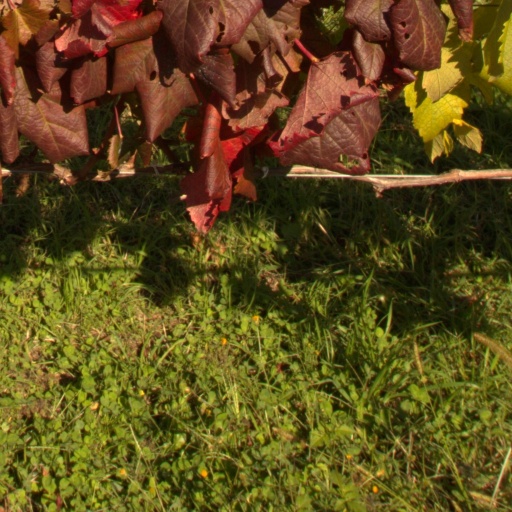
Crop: grape